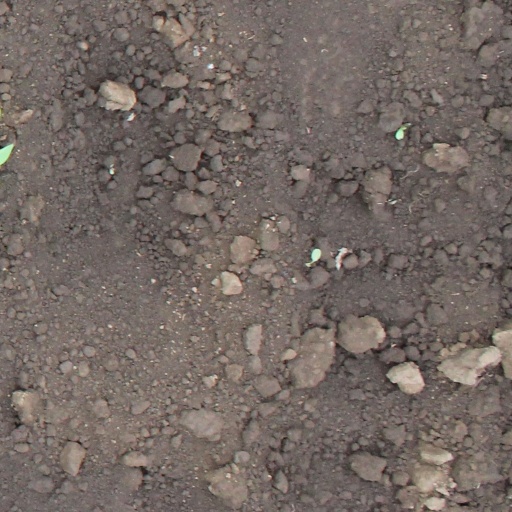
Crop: soybean